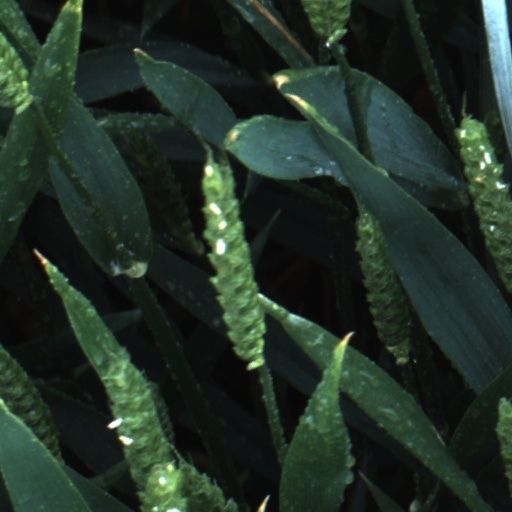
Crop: wheat